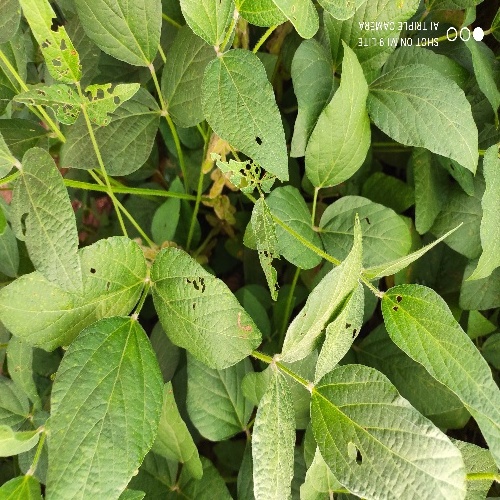
Label: Caterpillar